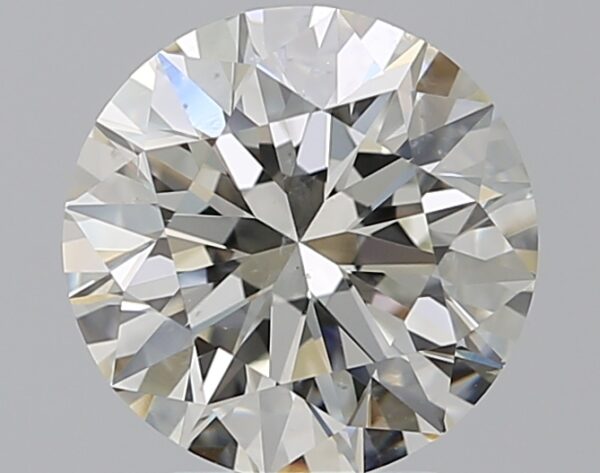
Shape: round
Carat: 3.01
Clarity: SI1
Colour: J
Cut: EX
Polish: EX
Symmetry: EX
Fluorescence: N
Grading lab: GIA
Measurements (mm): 9.17 x 9.24 x 5.76